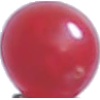
Label: redcurrant